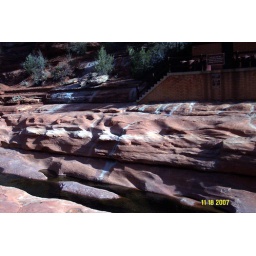
water erosion in rock creek canyon